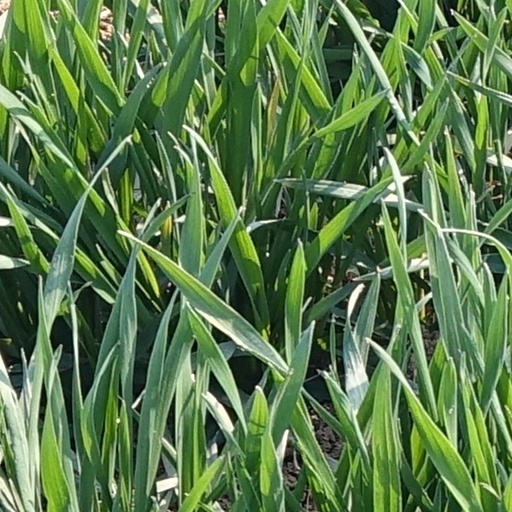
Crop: wheat